Inao Station

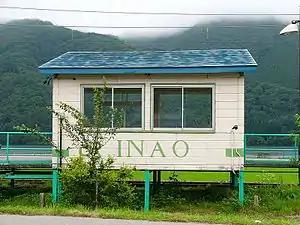
Inao Station, July 2003

is a railway station in the city of Ōmachi, Nagano, Japan, operated by East Japan Railway Company (JR East).